Road surface

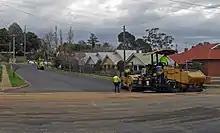
A road being resurfaced using a road roller

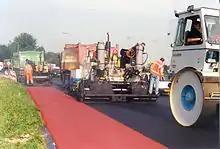
Red surfacing for a bicycle lane in the Netherlands

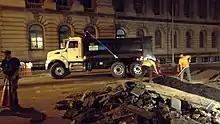
Construction crew laying down asphalt over fiber-optic trench, in New York City

A road surface (British English) or pavement (North American English) is the durable surface material laid down on an area intended to sustain vehicular or foot traffic, such as a road or walkway. In the past, gravel road surfaces, macadam, hoggin, cobblestone and granite setts were extensively used, but these have mostly been replaced by asphalt or concrete laid on a compacted base course. Asphalt mixtures have been used in pavement construction since the beginning of the 20th century and are of two types: metalled (hard-surfaced) and unmetalled roads. Metalled roadways are made to sustain vehicular load and so are usually made on frequently used roads. Unmetalled roads, also known as gravel roads or dirt roads, are rough and can sustain less weight. Road surfaces are frequently marked to guide traffic.